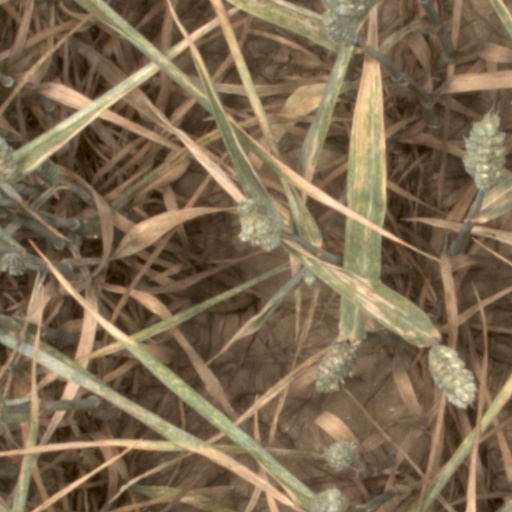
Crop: wheat